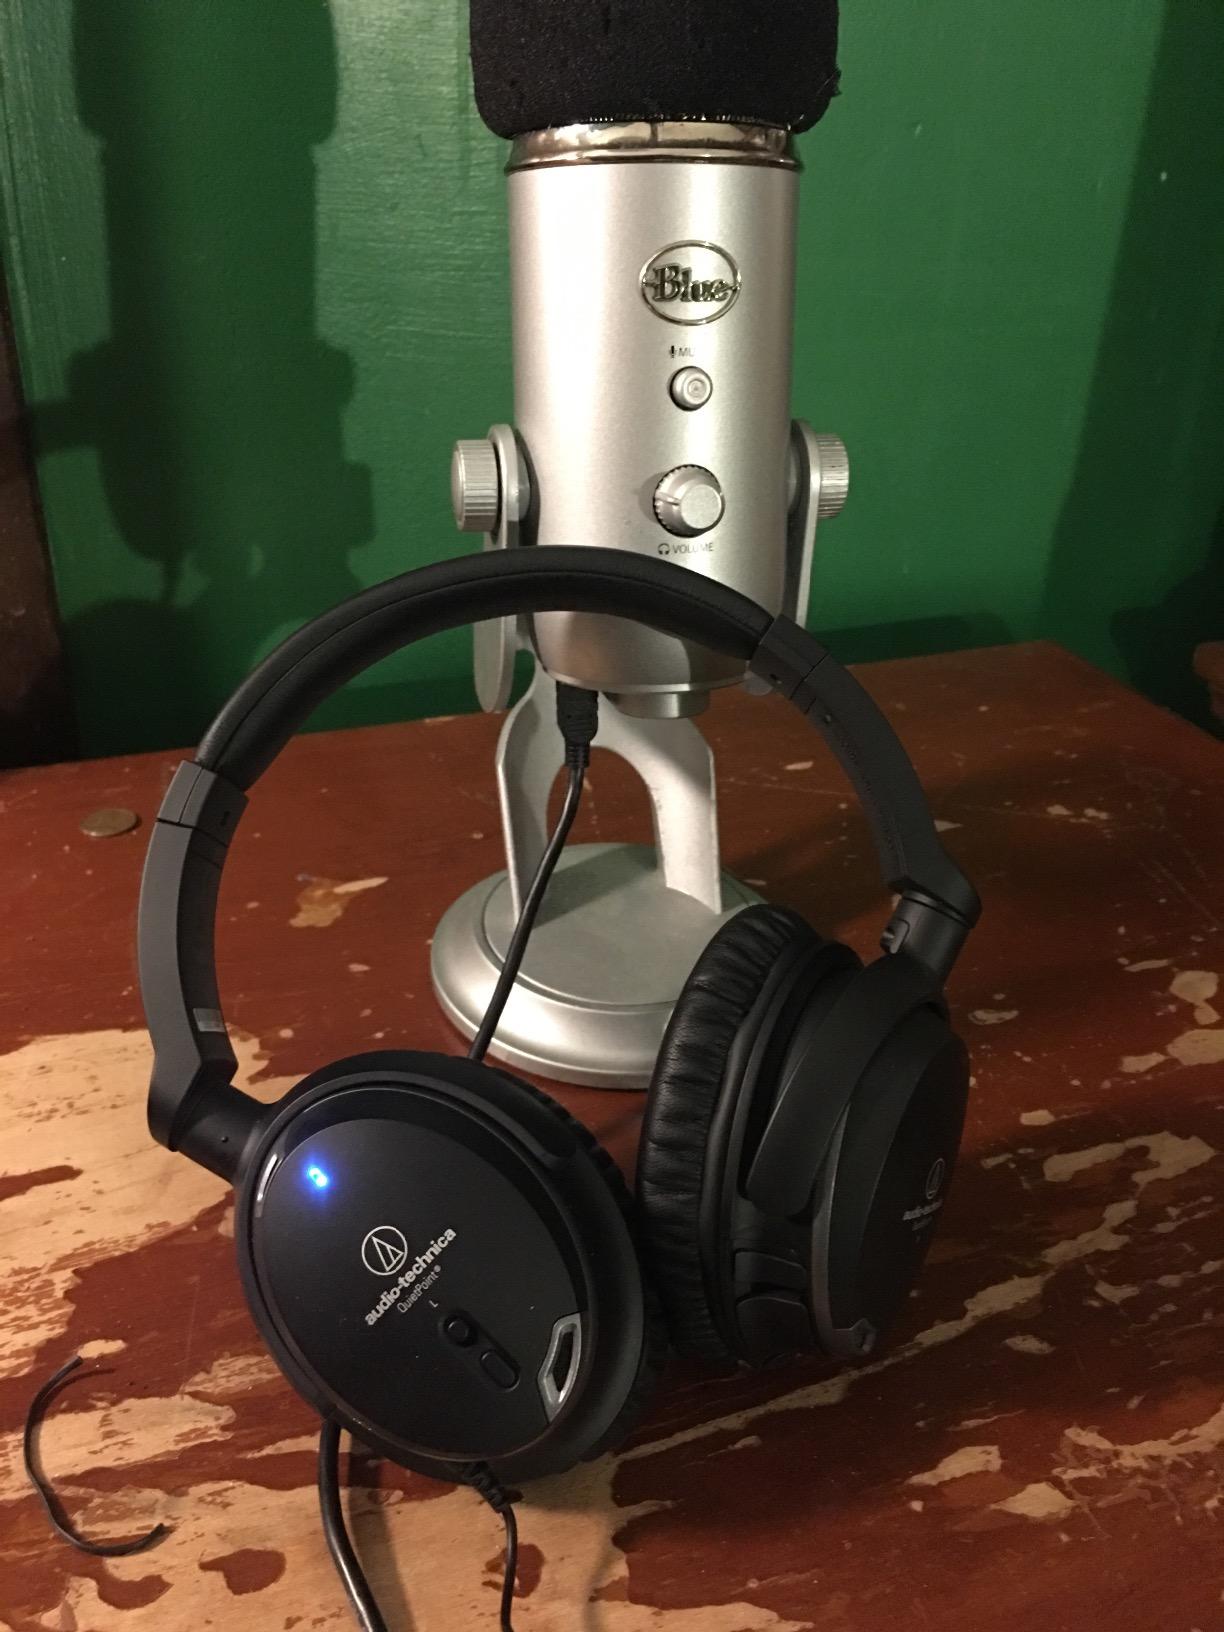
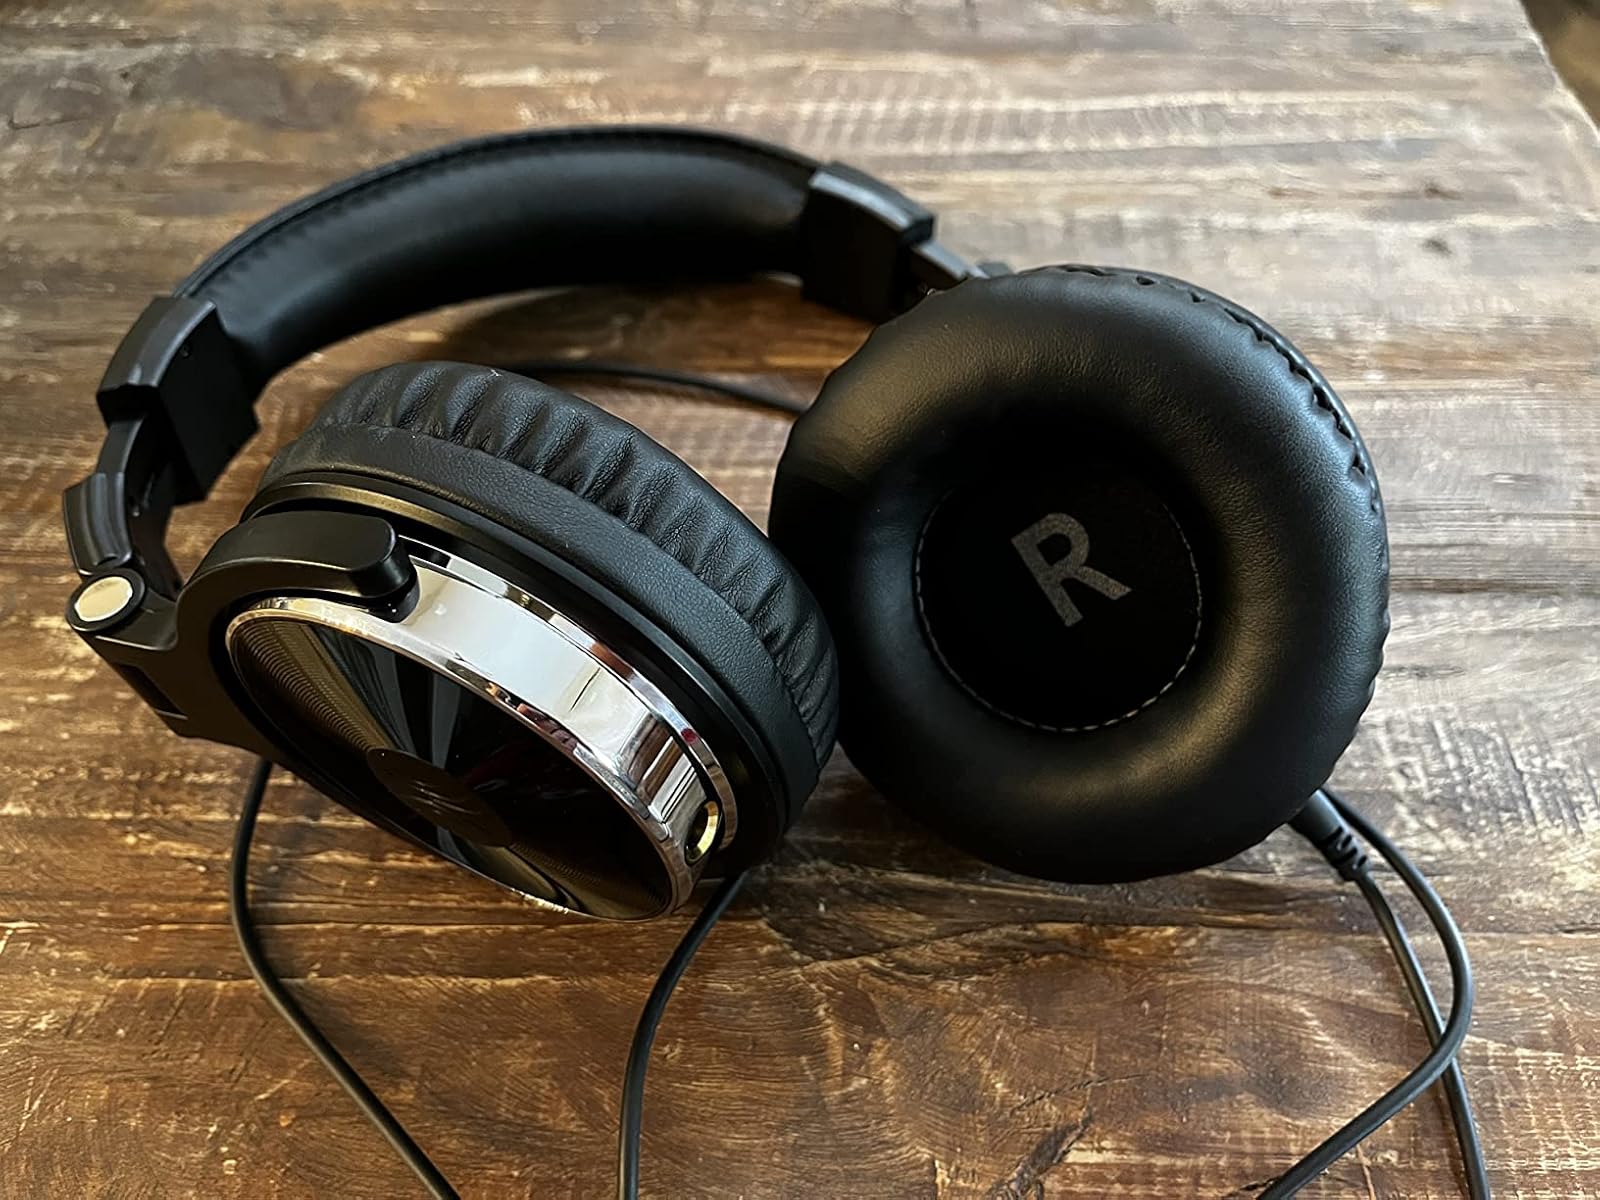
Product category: headphones
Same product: no